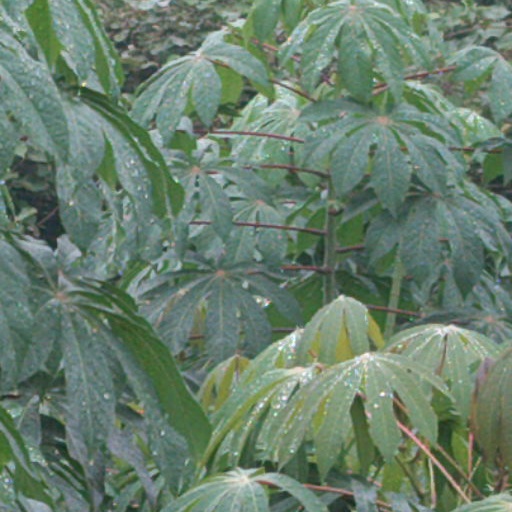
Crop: cassava